George du Maurier

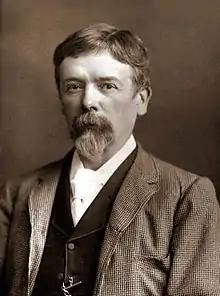

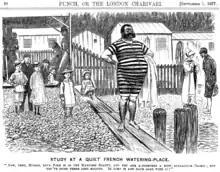
"Now then, Mossoo, your Form is of the Manliest Beauty, and you are altogether a most attractive Object; but you've stood there long enough. So jump in and have done with it!"Cartoon by du Maurier from "Punch"

George Louis Palmella Busson du Maurier (6 March 1834 – 8 October 1896) was a Franco-British cartoonist and writer known for work in "Punch" and a Gothic novel "Trilby", featuring the character Svengali. His son was the actor Sir Gerald du Maurier. The writers Angela du Maurier and Daphne du Maurier and the artist Jeanne du Maurier were all granddaughters of George. He was also father of Sylvia Llewelyn Davies and grandfather of the five boys who inspired J. M. Barrie's "Peter Pan".